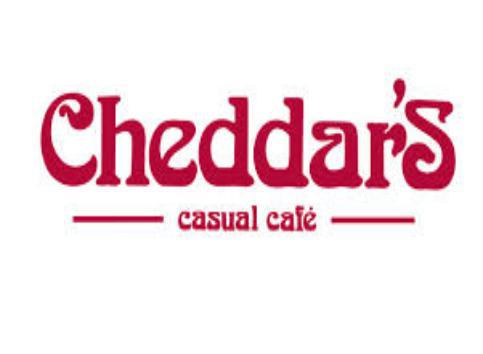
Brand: Cheader's
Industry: Food